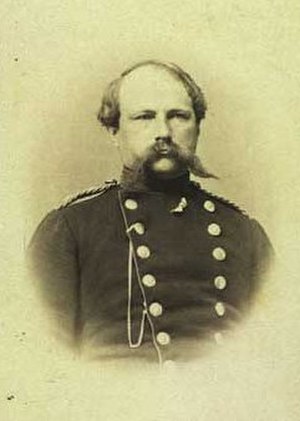
Adolph Frederik von Zepelin
Adolph Frederik von Zepelin
Adolph Frederik von Zepelin var en dansk officer og kammerherre.